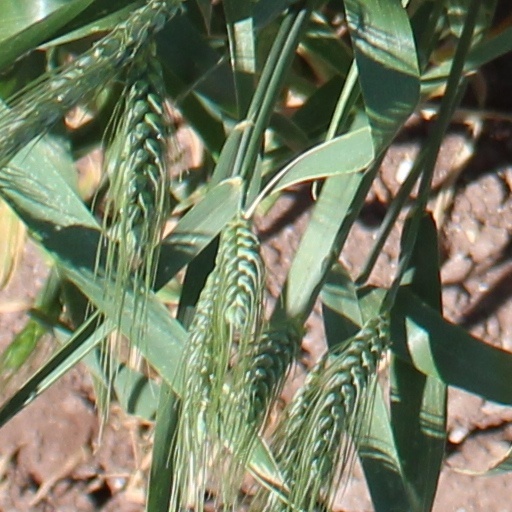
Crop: wheat